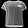
Label: T - shirt / top